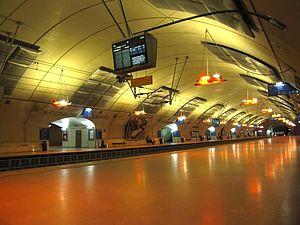
L'histoire du métro de Paris débute au milieu du XIXᵉ siècle, avec l'objectif de desservir, par un chemin de fer urbain, une ville de plus en plus paralysée par ses transports de surface. Se succèdent ensuite durant un demi-siècle des projets plus ou moins farfelus, sur fond de conflit entre l'État et la Ville de Paris : le premier souhaite l'interconnexion des gares terminales via un réseau à grand gabarit, tandis que la seconde, farouchement opposée aux grandes compagnies ferroviaires, veut construire un réseau d'intérêt local et à gabarit réduit, strictement limité à Paris intra-muros. L'imminence de l'exposition universelle de 1900 entraîne finalement en 1895 la décision de mettre en œuvre un réseau souterrain, électrique et à gabarit réduit, ce qui marque la victoire de la Ville.
La gare d'Haussmann - Saint-Lazare est une gare ferroviaire française, située dans le 9ᵉ arrondissement de Paris. Elle est le terminus occidental de la ligne E du RER. À l'origine du projet, cette station était dénommée Saint-Lazare - Condorcet.